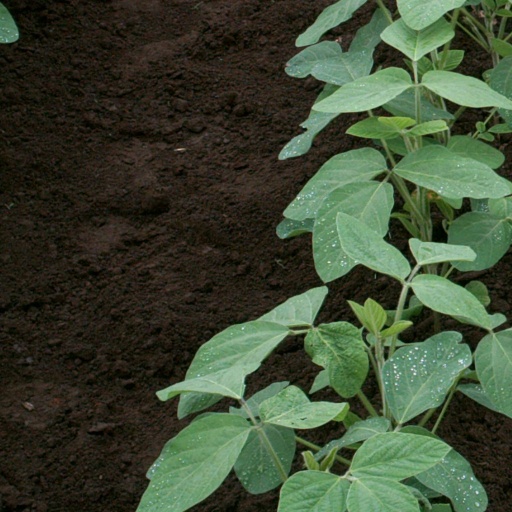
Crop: soybean